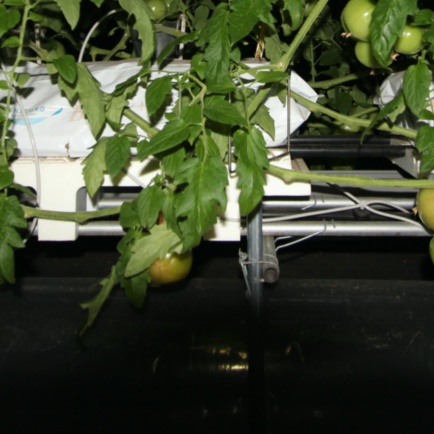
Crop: tomato